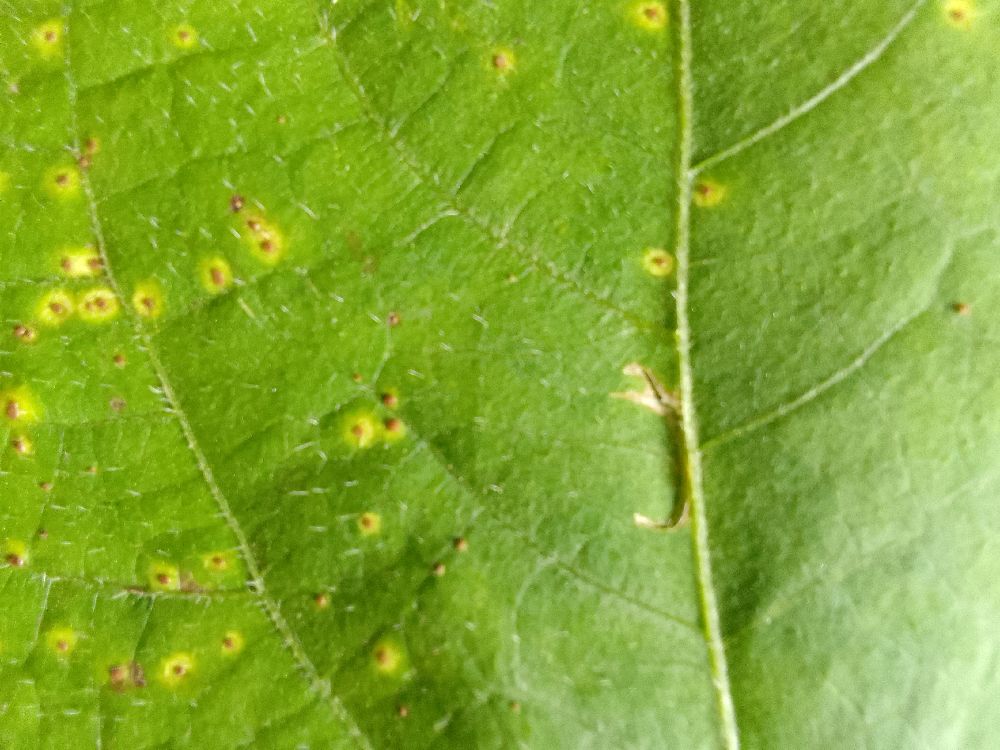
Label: rust